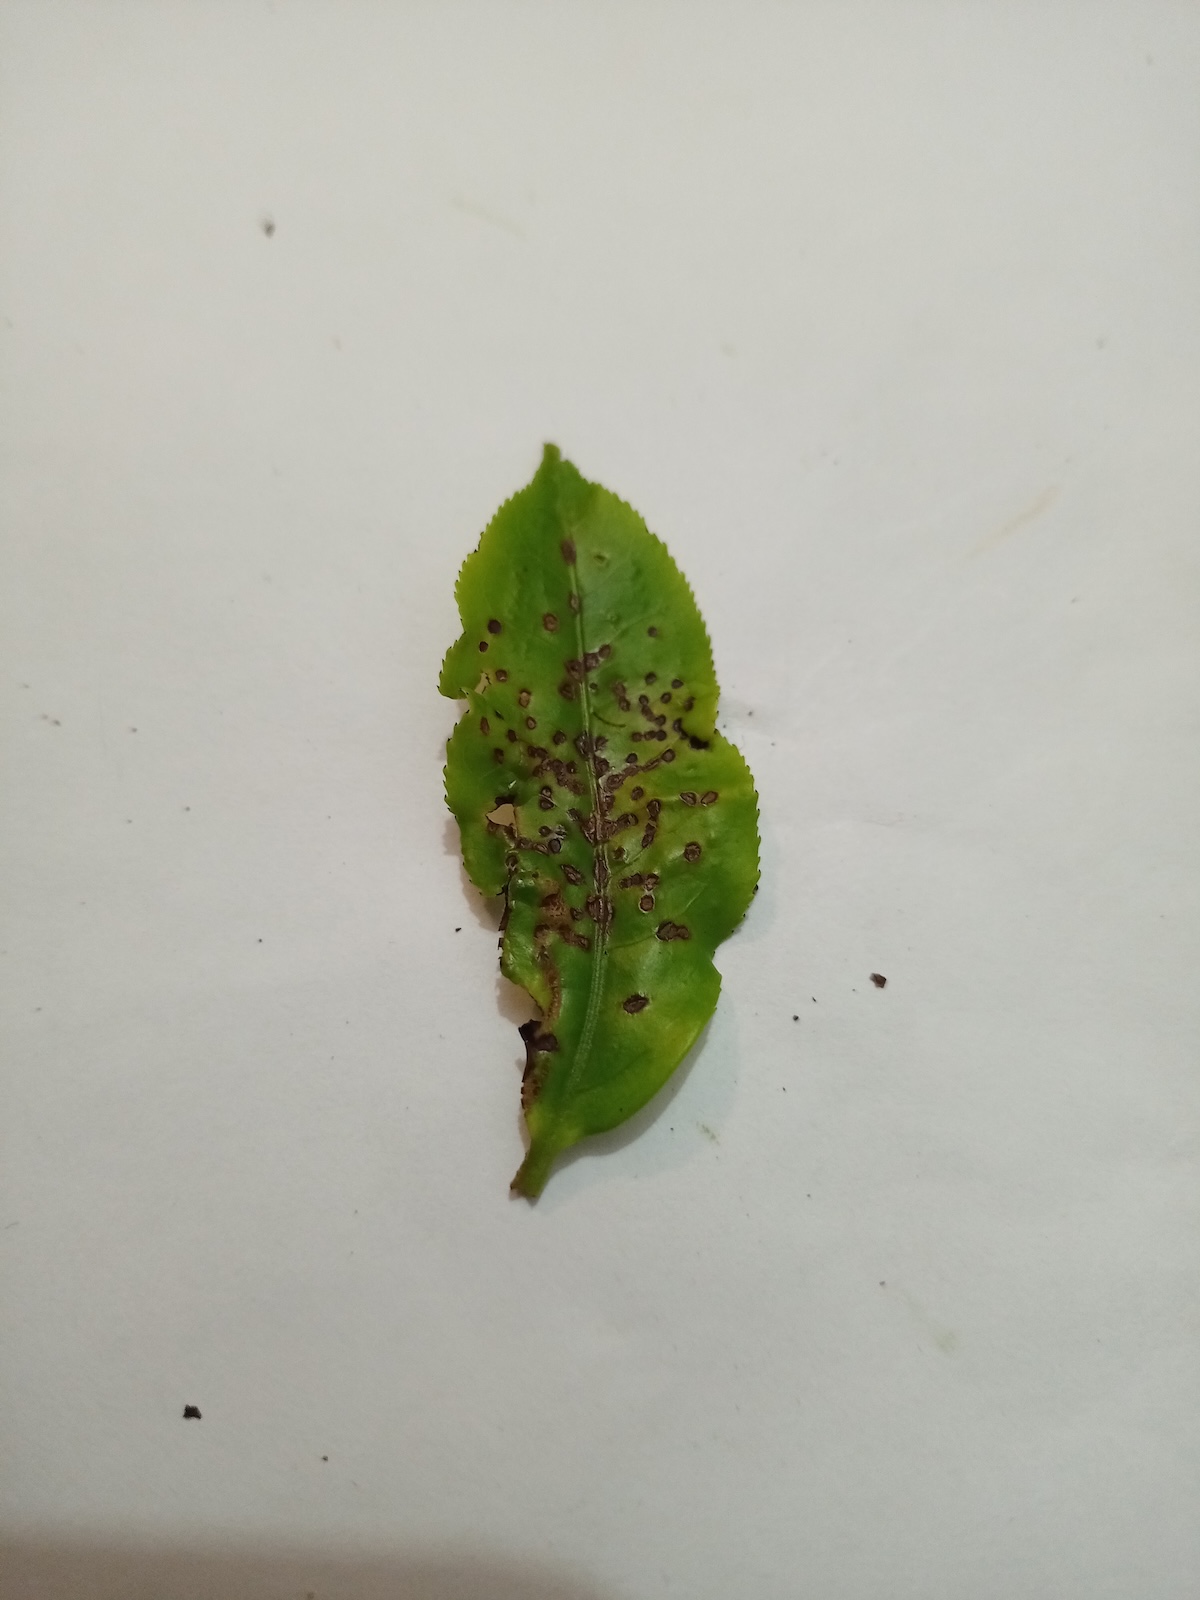
Label: Helopeltis